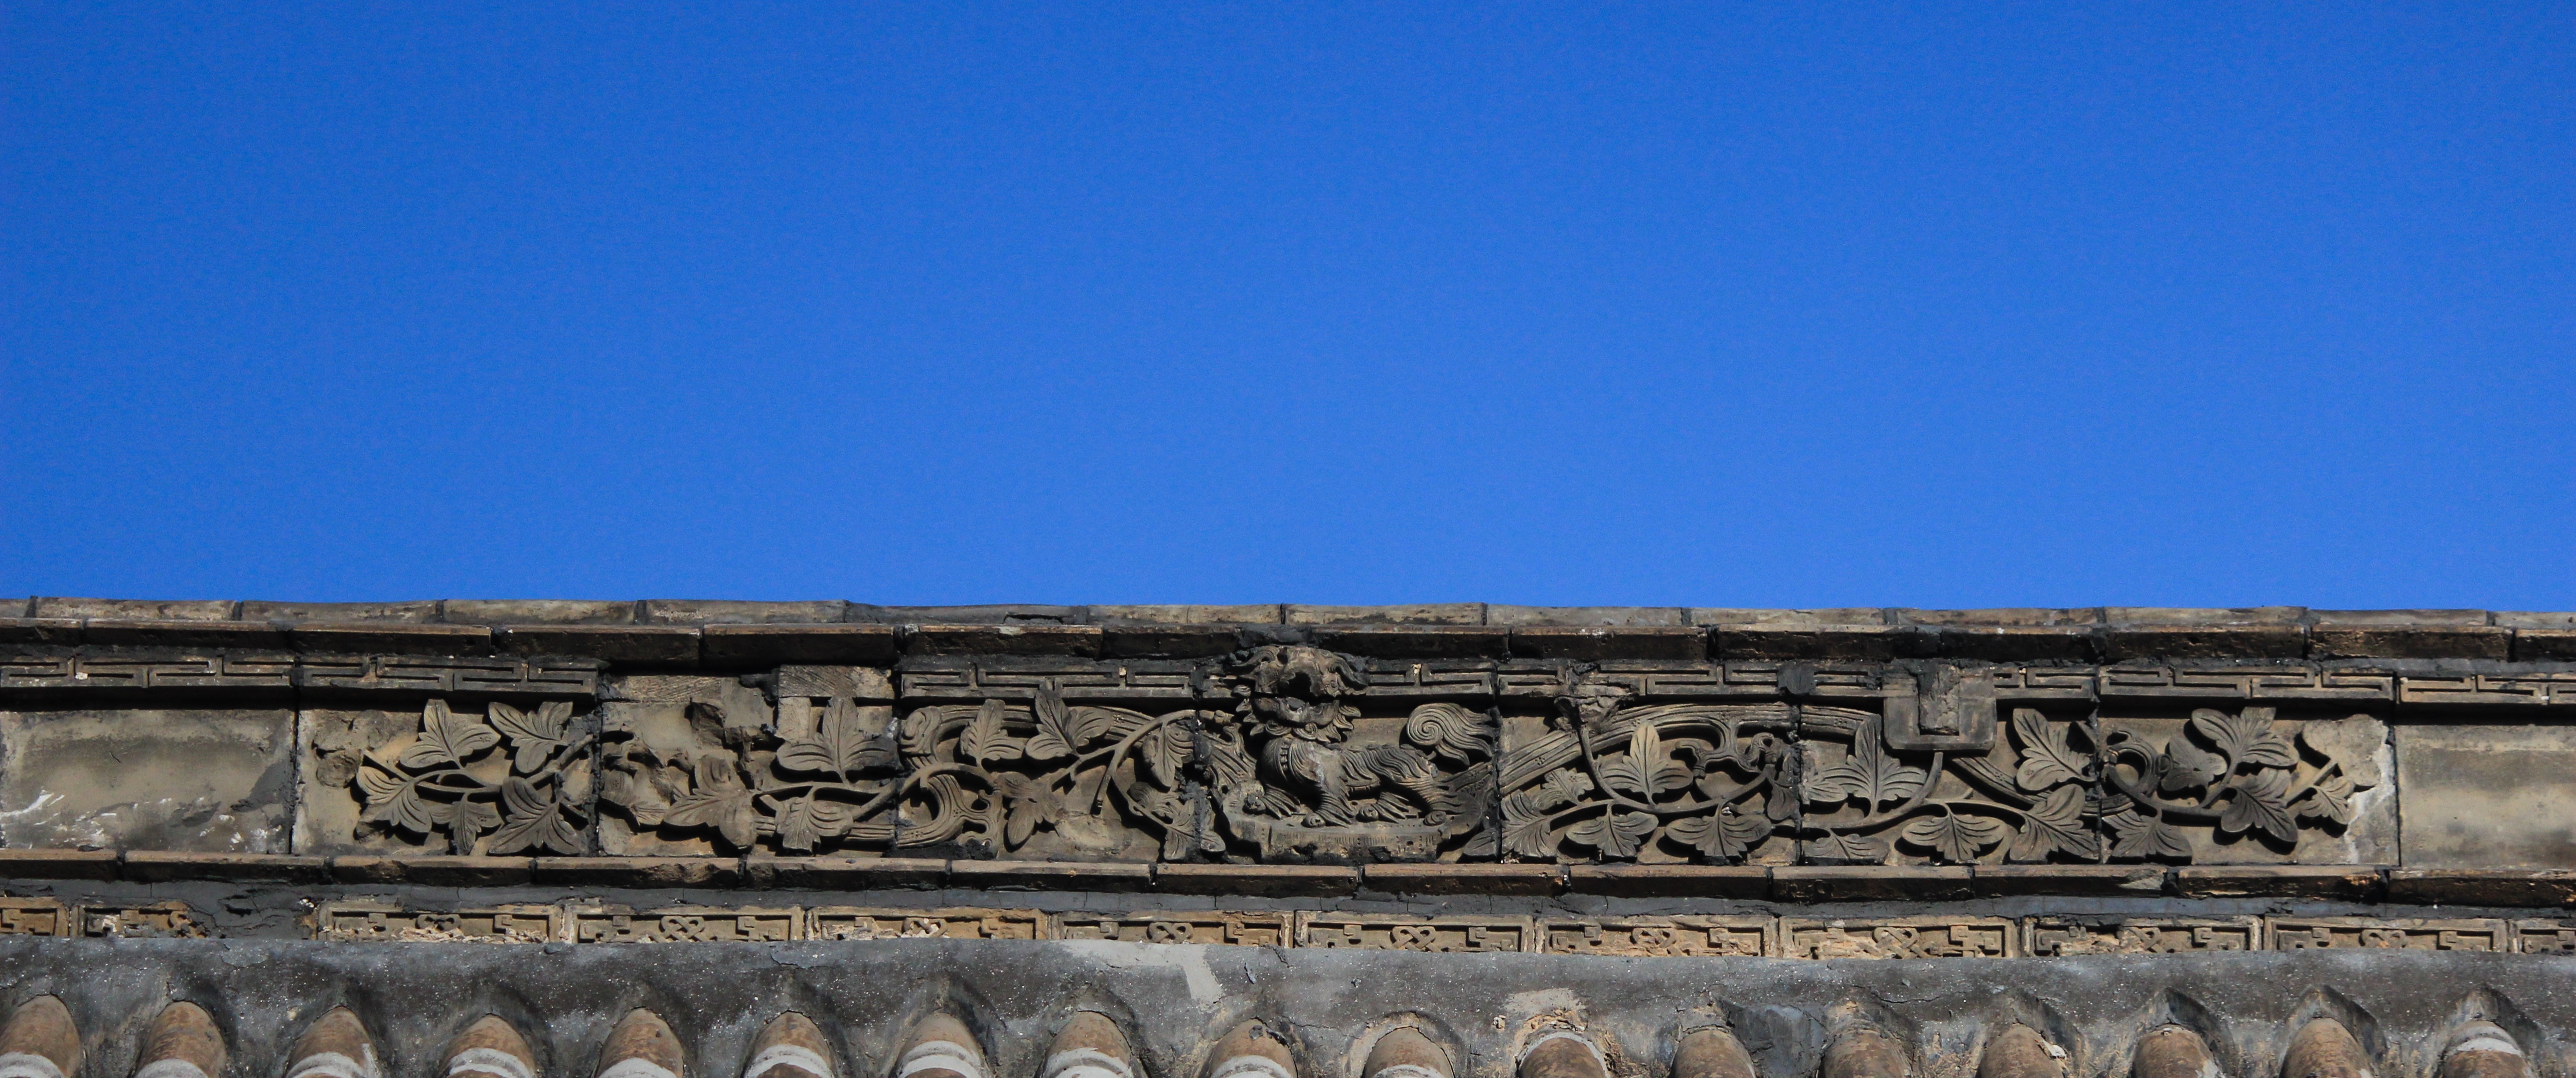
cloud, sky, roof, building, wall, facade, carved, history, simple, positive, archaeological site, taiyuan, chinese ancient architecture, historic site, ancient history, decore